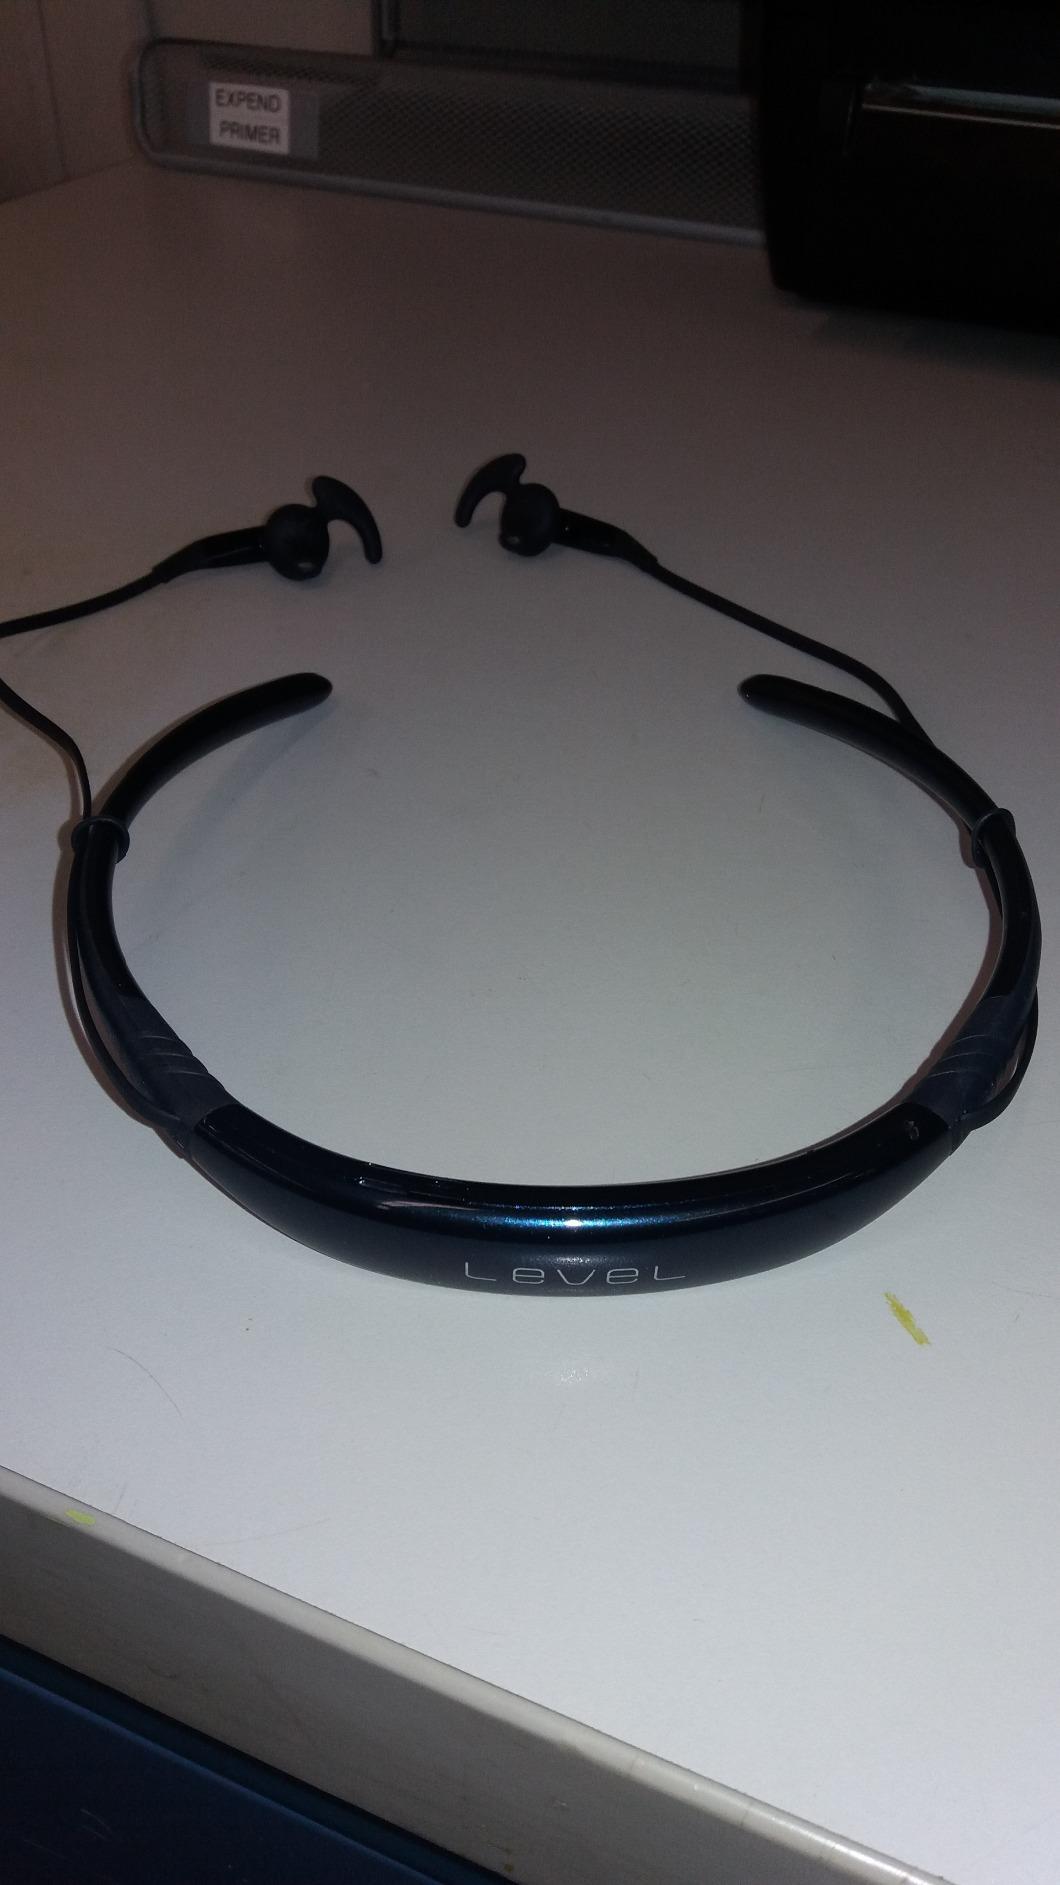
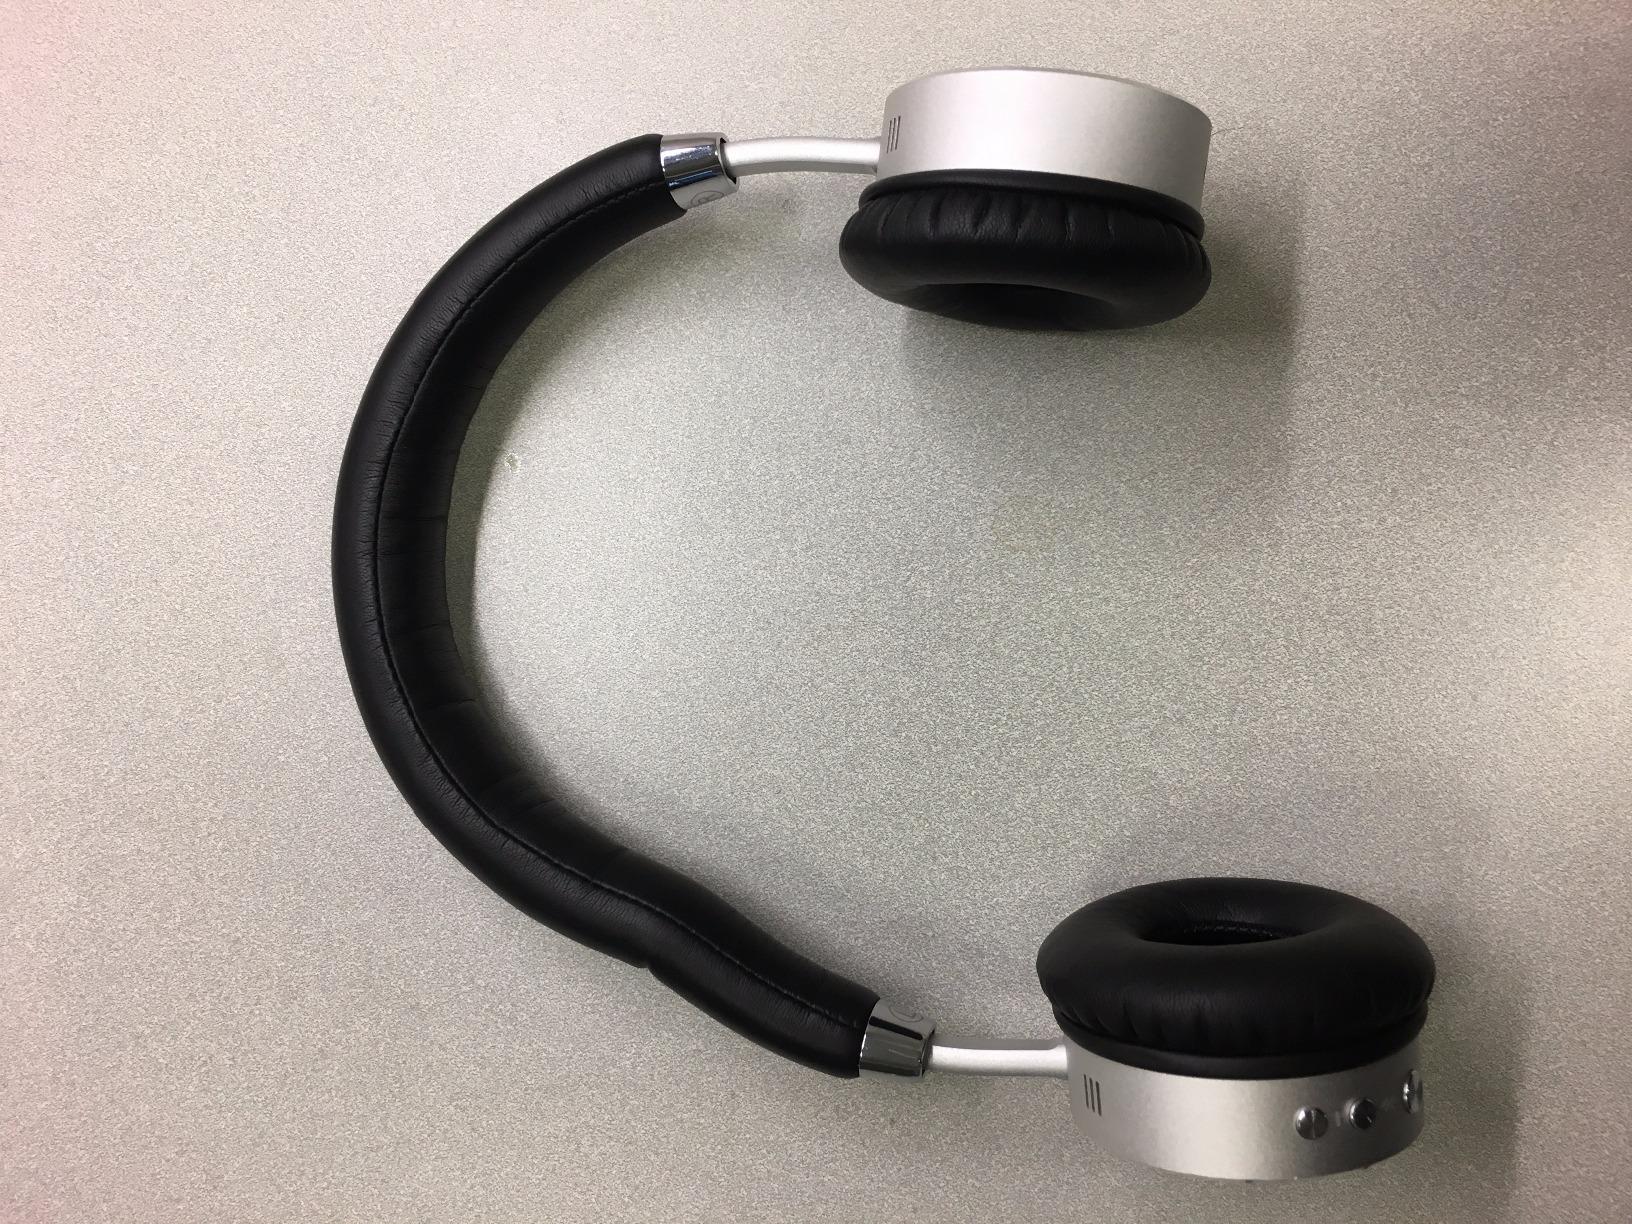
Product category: headphones
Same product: no